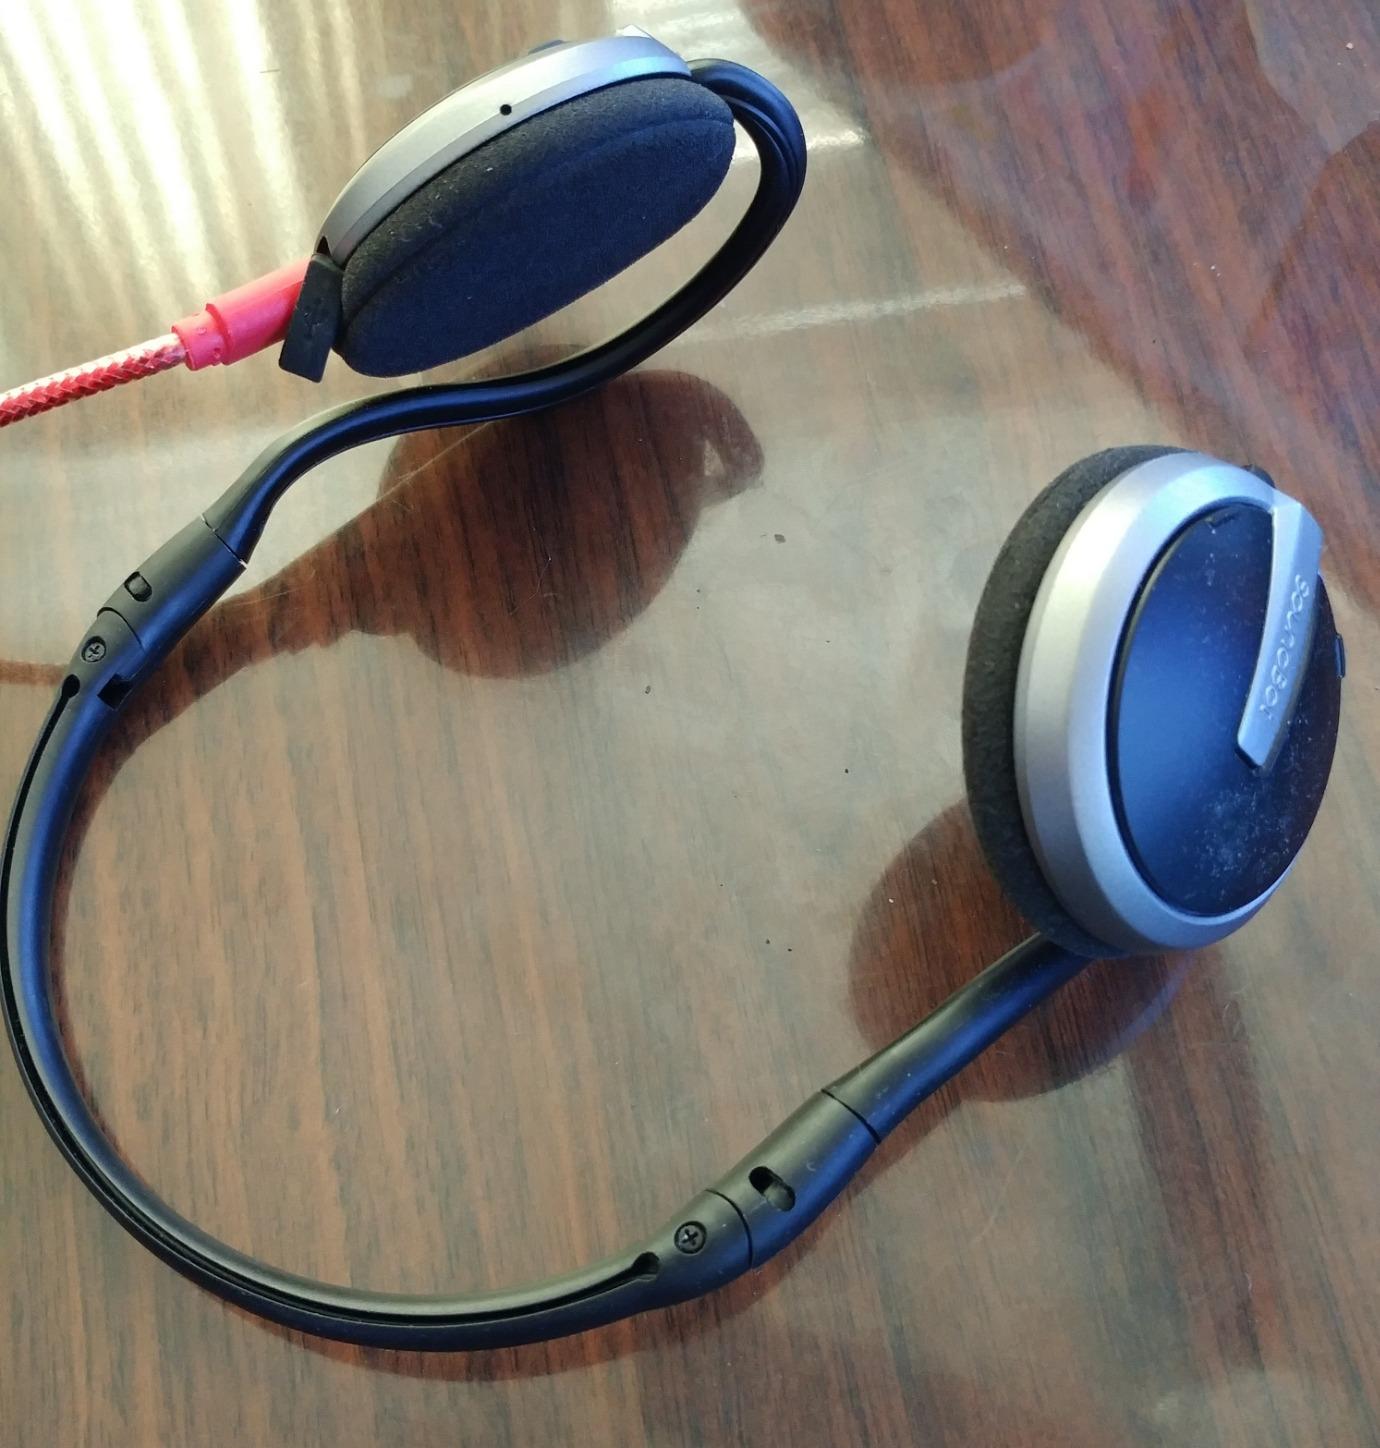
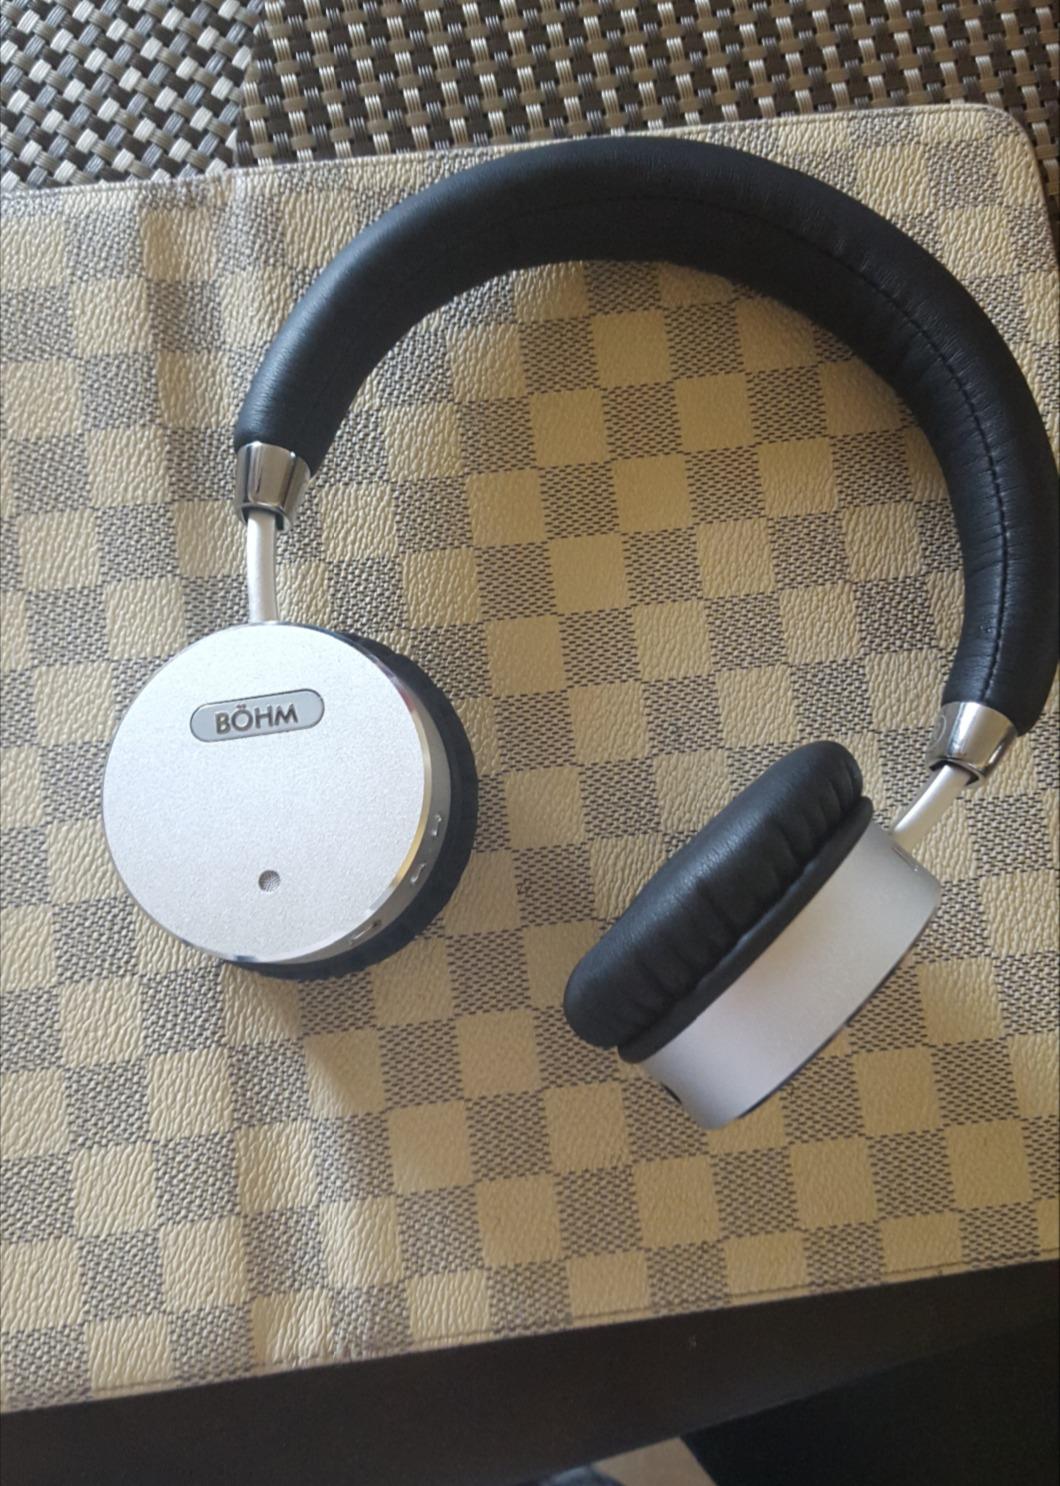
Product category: headphones
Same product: no